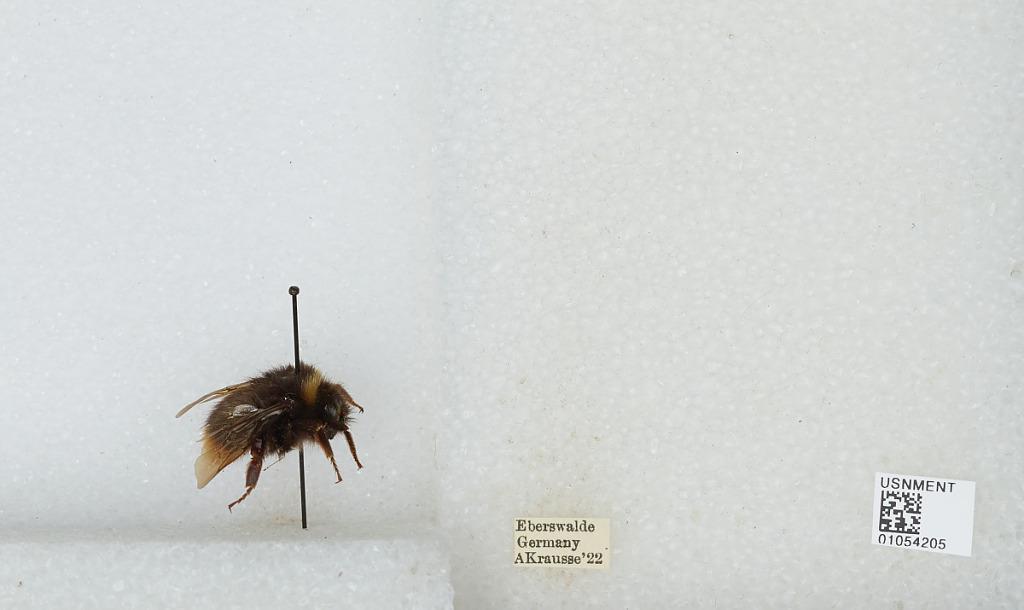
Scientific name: Bombus sp.
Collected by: A. Krausse
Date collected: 1922--
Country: Germany
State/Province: Brandenburg
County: Barnim
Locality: Eberswalde
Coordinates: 52.8356, 13.8182